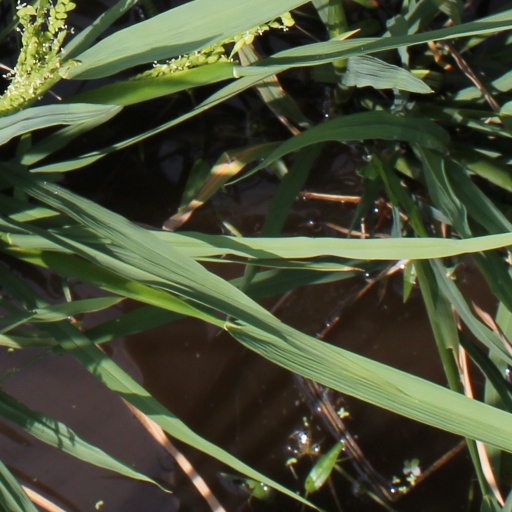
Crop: rice